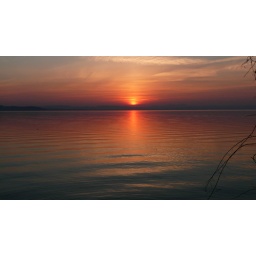
stripes in the water under whiteface, silouettes, boat